Kristen Foxen

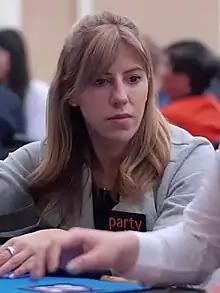
Foxen in 2020

Kristen Foxen (born December 29, 1986) is a Canadian professional poker player. As of March 2025, her total live tournament earnings exceed $9.4 million.